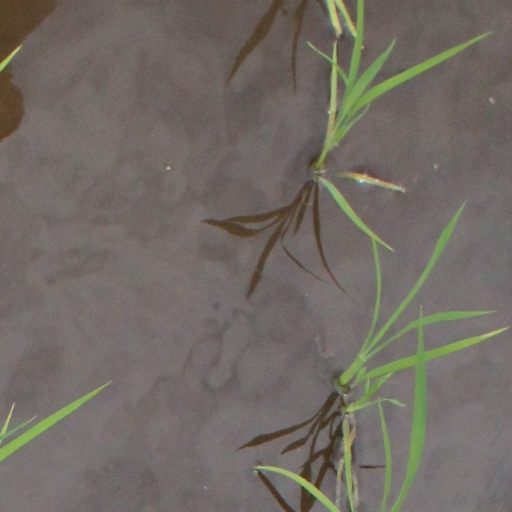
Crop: rice